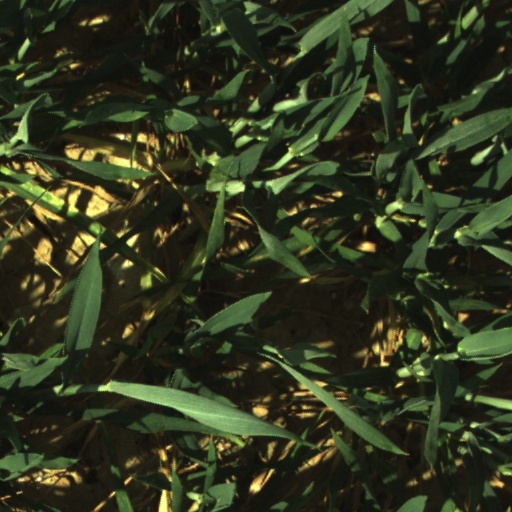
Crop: wheat